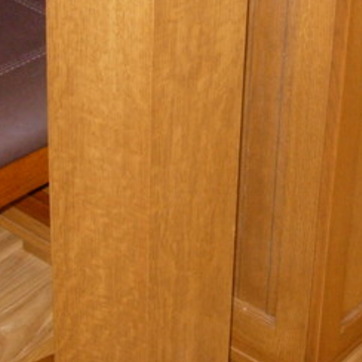
Material: wood